Cape Town Railway & Dock 0-4-0T

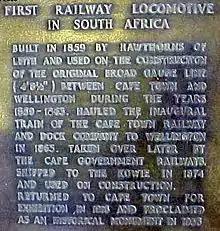
Plaque on the engine "Blackie's" plinth

The slow construction rate of of track in 23 months, led to strained relations between the railway company and the contractors. The dispute ended in sabotage when disgruntled contractor employees ran one of Cape Town Railway and Dock's new tender locomotives, no. 4 "Wellington", into a culvert, with the result that it had to be sent to the newly established workshops at Salt River to have some serious damage repaired. In October 1861, Cape Town Railway and Dock dismissed the contractors and took over all construction work, as well as the Pickering locomotive. The engine was therefore given the number 9, in spite of having been the first locomotive in South Africa.